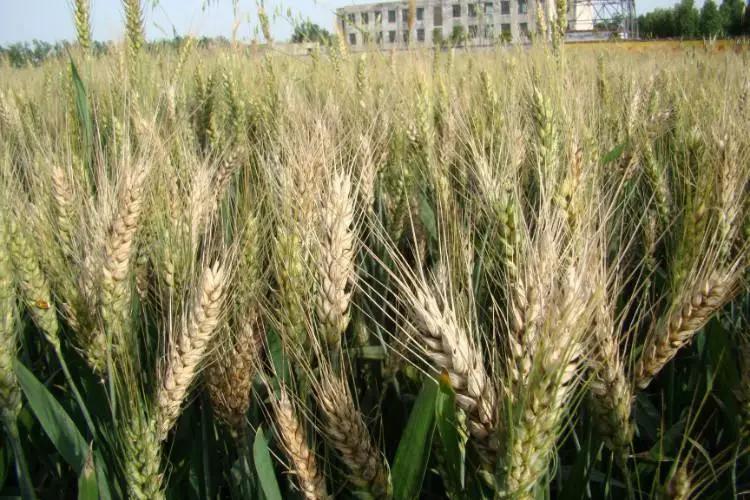
Plant: Wheat
Disease: wheat head scab